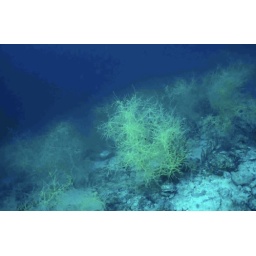
BlackCoral ( in green water ;o)